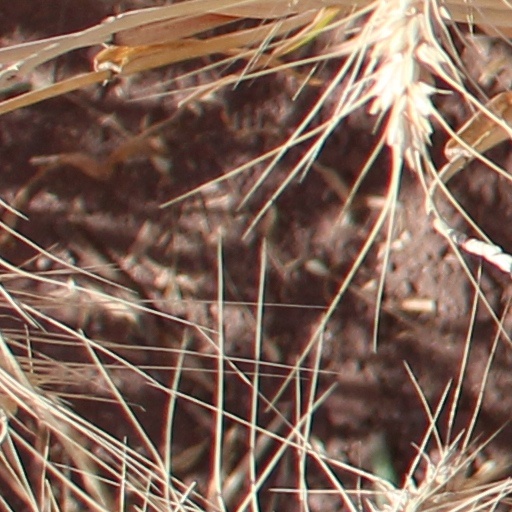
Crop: wheat